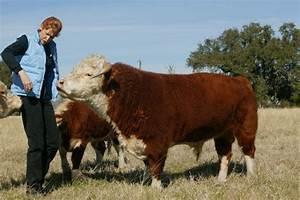
cow